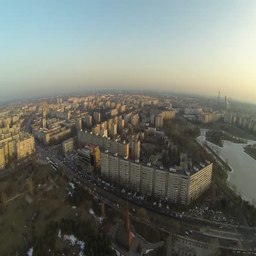
aerial view of skyline , shot from a drone